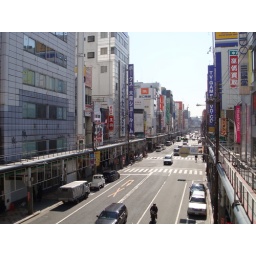
Or a bridge at least. The main street. You can't see the shops by the sidewalk since it's under a roof.